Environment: real
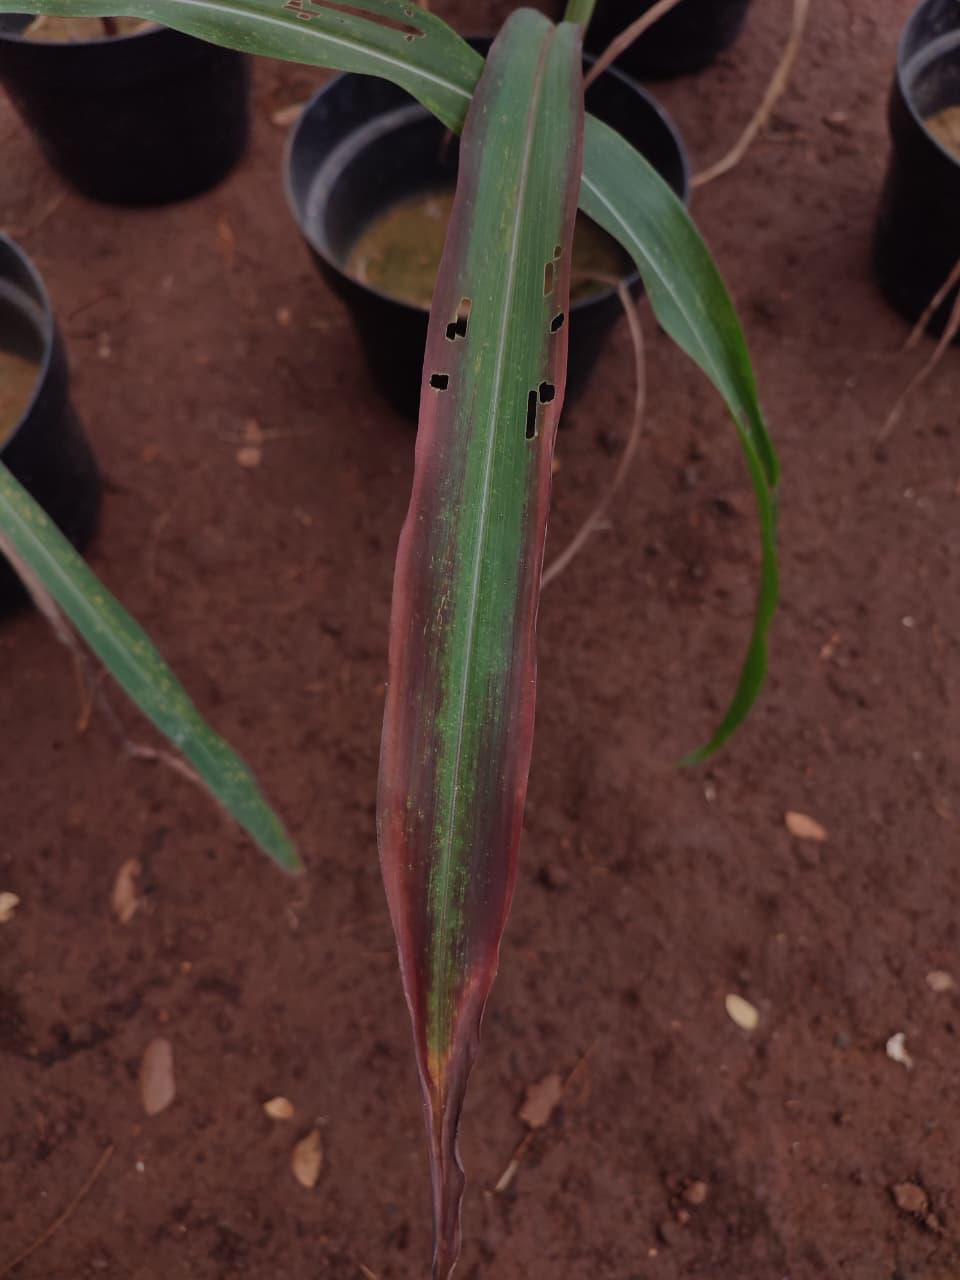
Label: phosphorus_deficiency